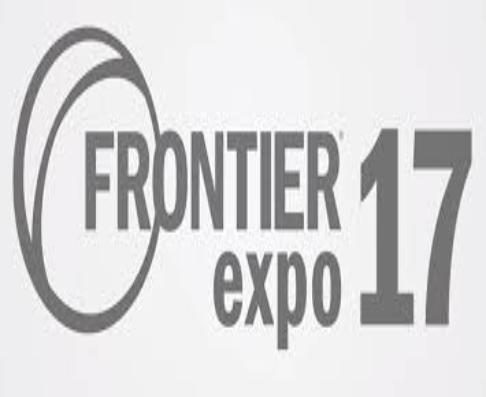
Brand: frontier developments
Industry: Leisure